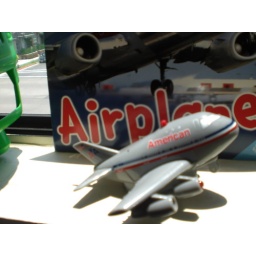
Alejandro positioned the book and plane in the window sill and then asked to take this picture.